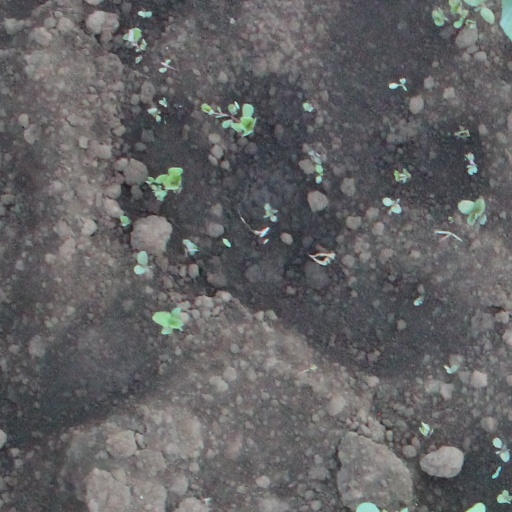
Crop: soybean